Pauline Periwinkle

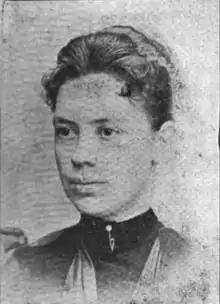
S. Isadore Miner

In the meantime, she did a lot of freelance work. She contributed both prose and verse to "St. Nicholas Magazine", "Wide Awake", "Little Ones" and the "Nursery". She also did some syndicate writing for the leading newspapers. Some of her work was copied abroad, and one article in particular appeared in a leading German magazine, contributed by a well-known littérateur of that country, and translated as "the best specimen of pathos by recent American writers." Callaway's labors in behalf of the young were not restricted to newspaper work. Her productions in the field of juvenile literature were found in several of the prominent children's magazines of the day, and she wrote, with and without collaborators, seven books devoted to the instruction of children.